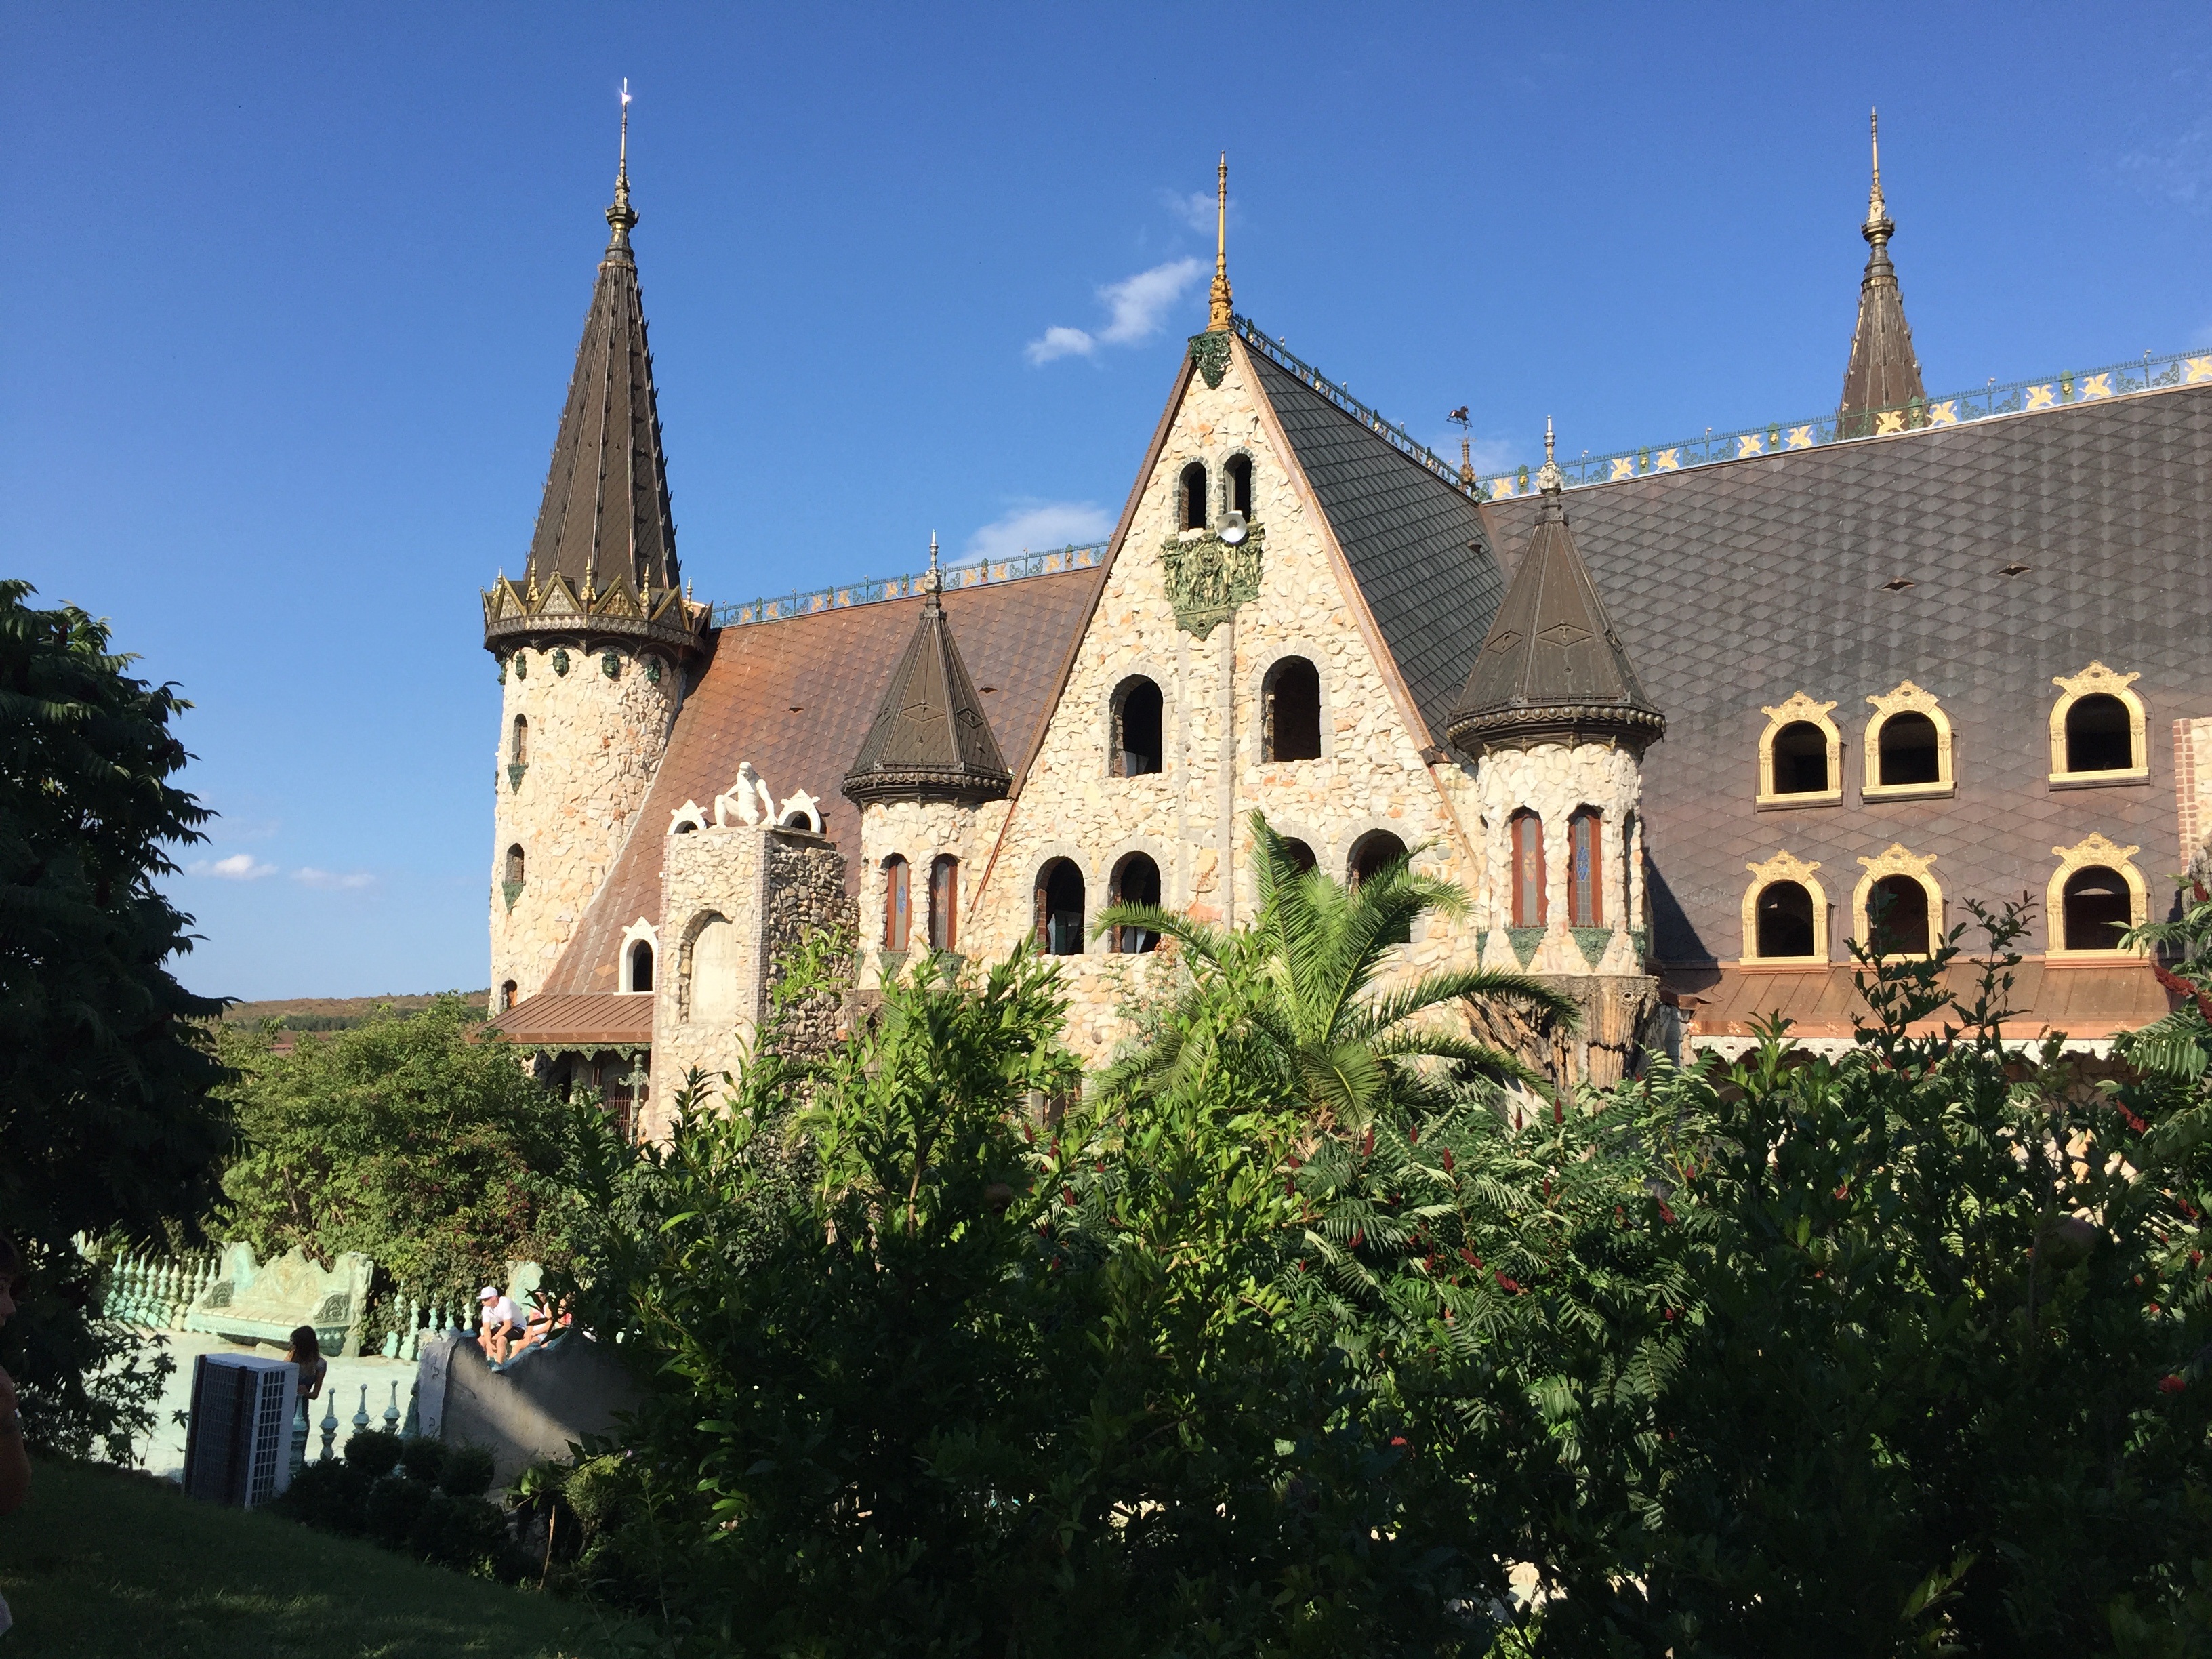
architecture, building, chateau, palace, travel, castle, landmark, church, cathedral, place of worship, medieval, fortress, monastery, estate, ravadinovo, spanish missions in california